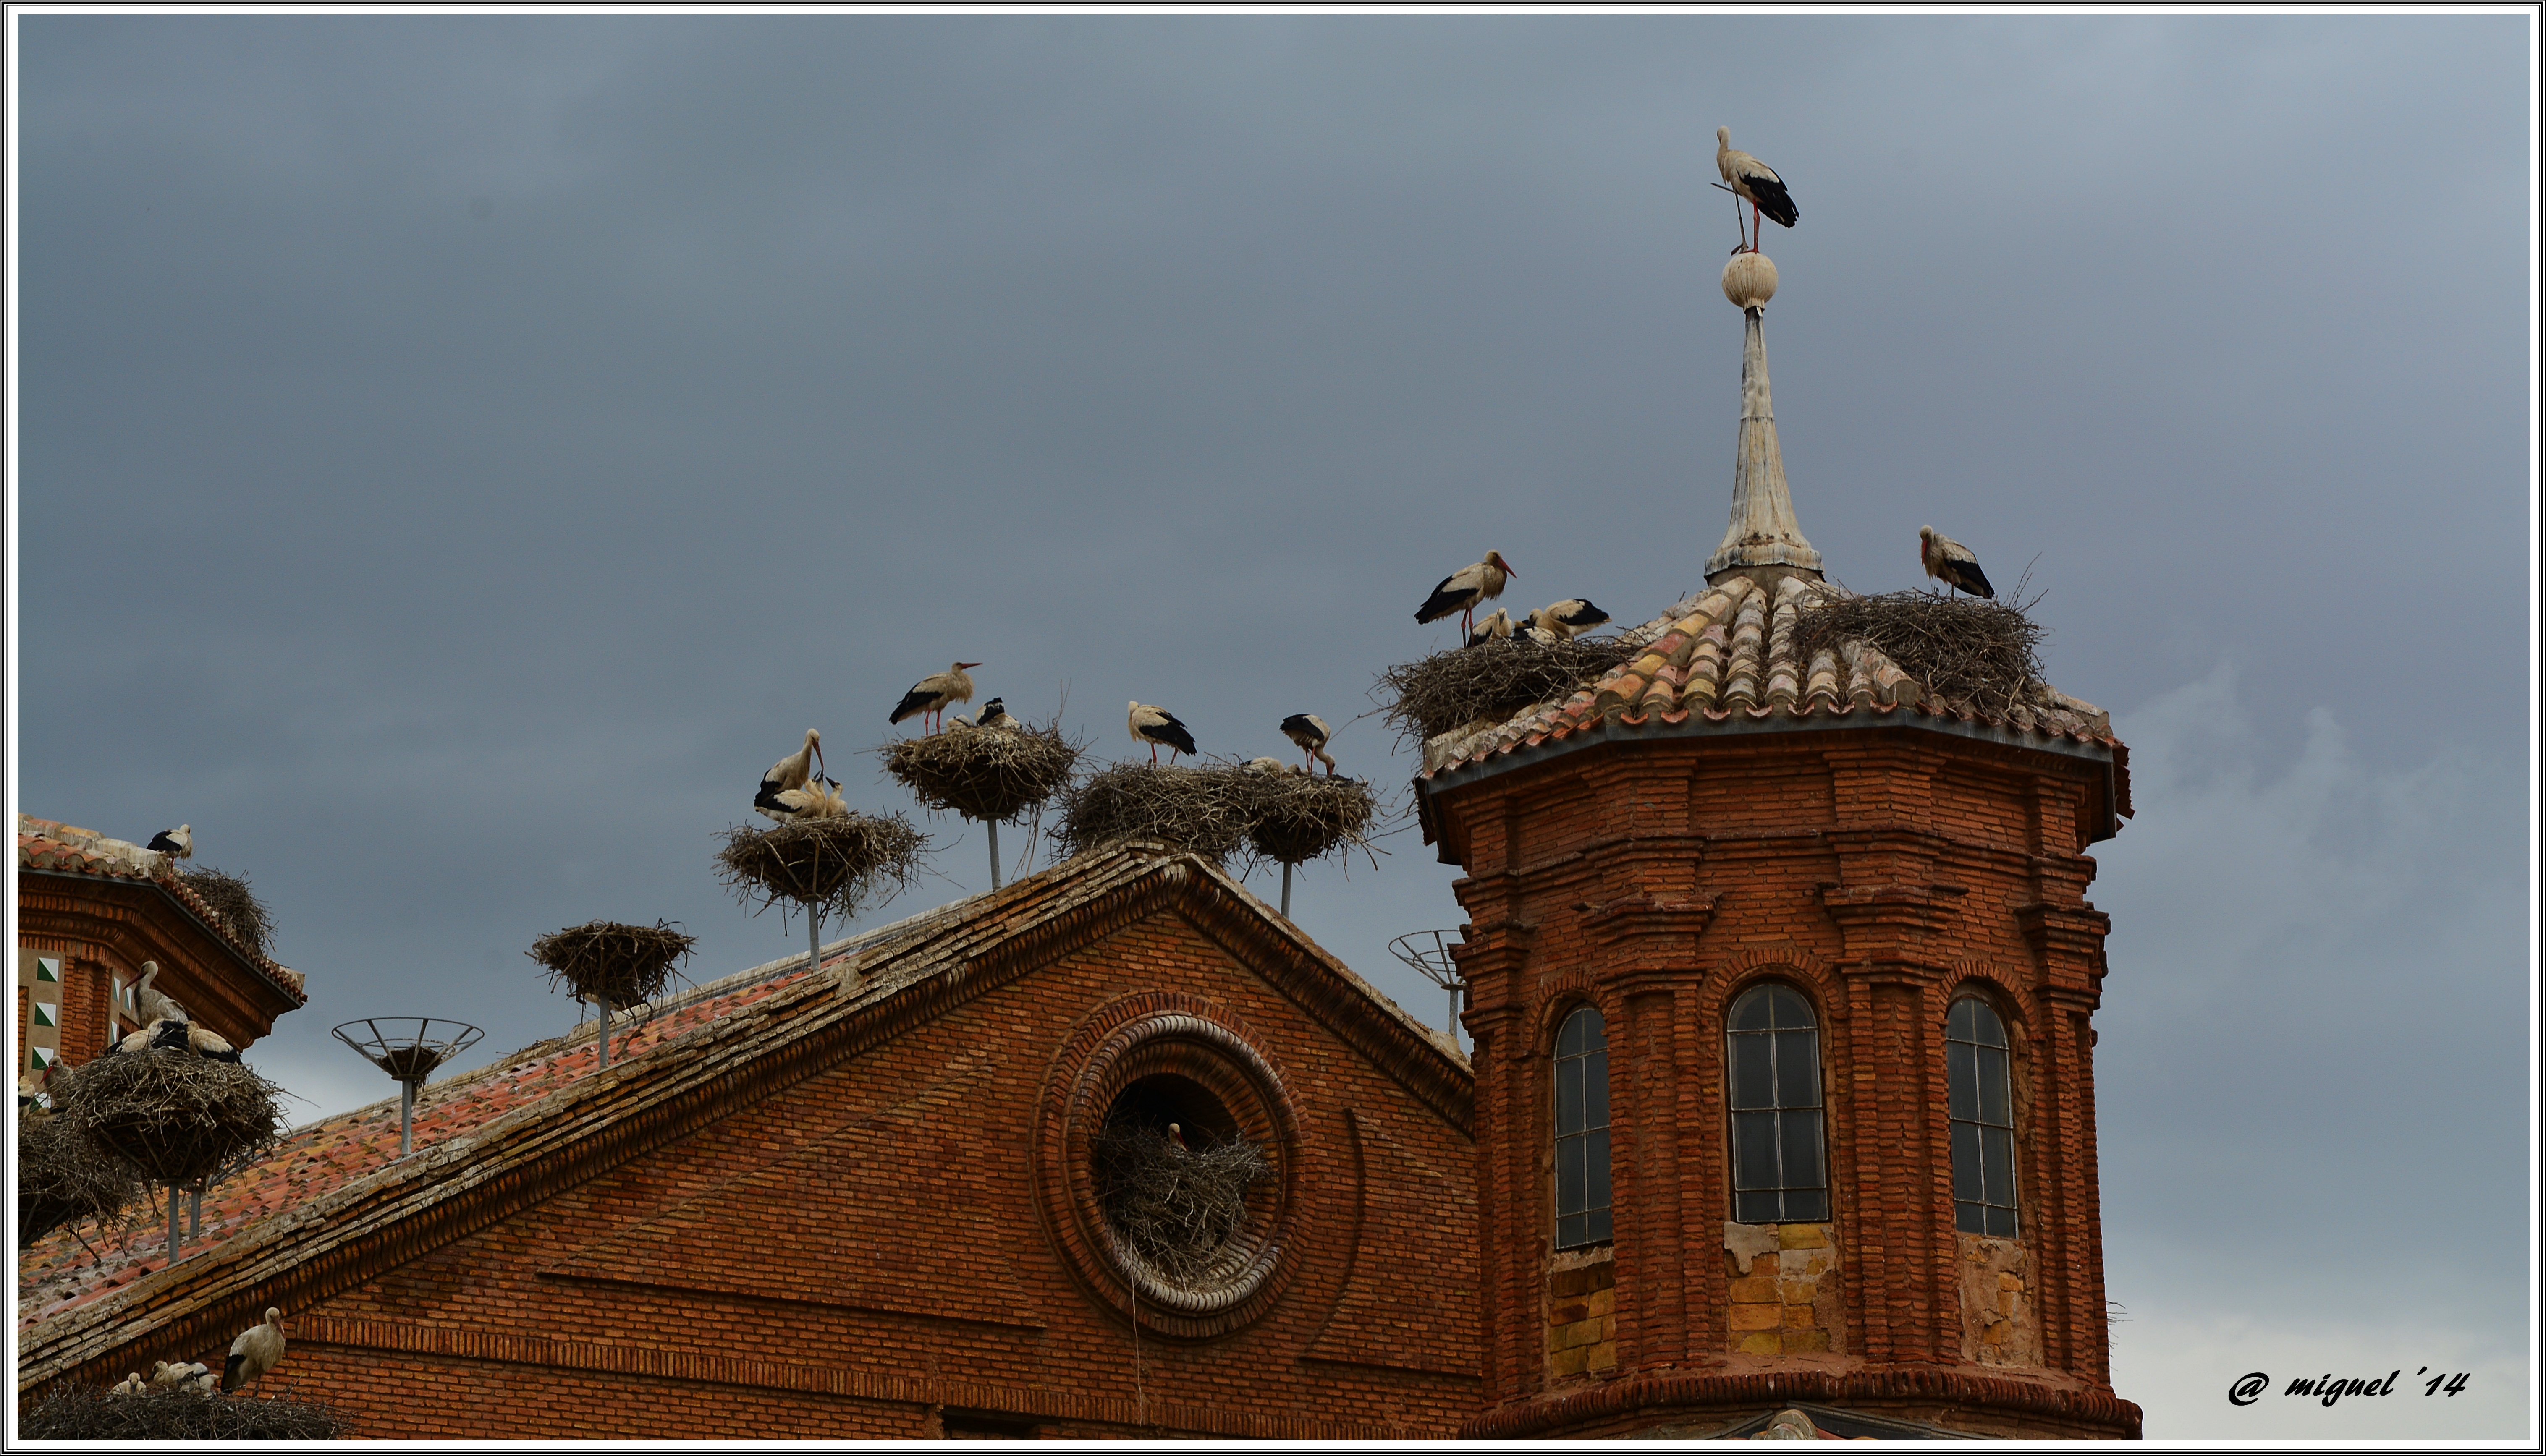
tower, landmark, church, place of worship, bell tower, spire, steeple, larioja, alfaro, cig e as, lascig e as, ancient history